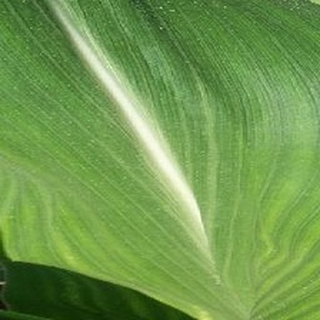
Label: healthy_corn